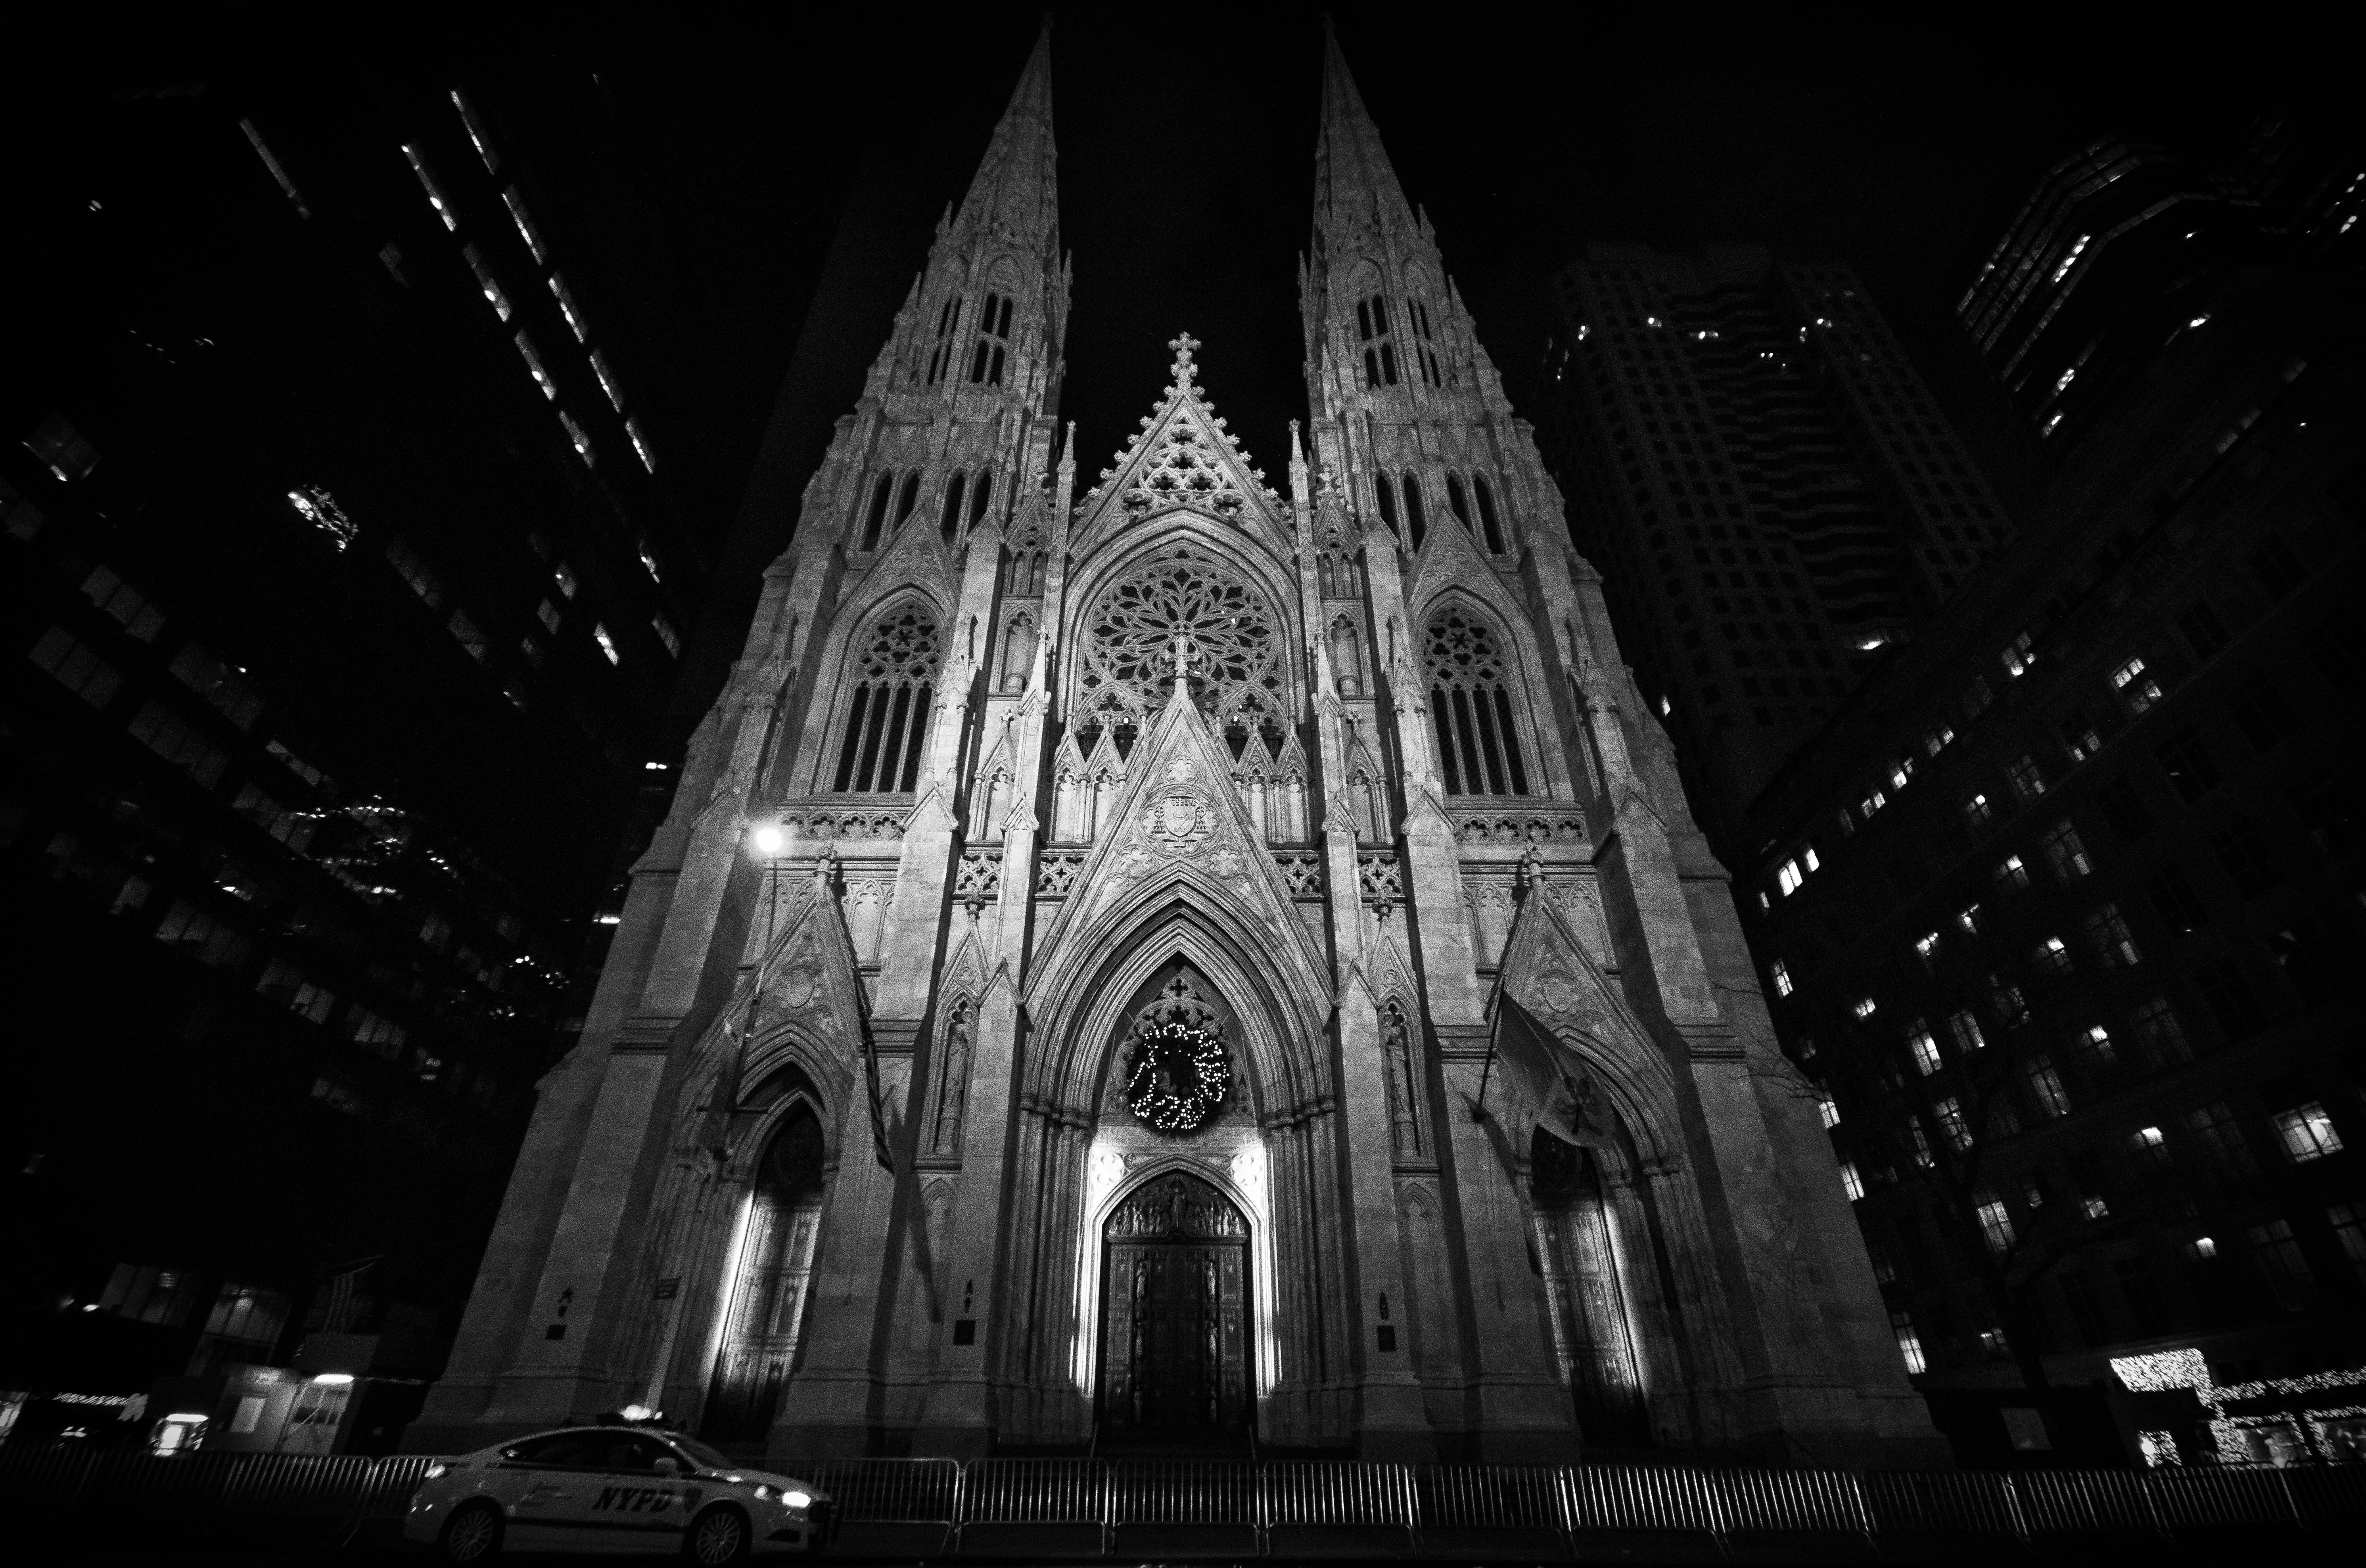
light, black and white, white, night, manhattan, nyc, darkness, cathedral, black, monochrome, christmas, place of worship, bw, blackandwhite, blackwhite, newyork, newyorkcity, symmetry, noiretblanc, noir, blanc, negro, blanco, catedral, schwarz, pretoebranco, bnw, blancoynegro, navidad, nero, branco, noel, byn, weis, bianconero, bianco, weihnachten, stpatrickscathedral, natale, natal, gabonetako, 5thavenue, blanconegro, bn, noirblanc, biancoenero, pretobranco, preto, schwarzundweis, gothic architecture, monochrome photography